Nuclear fuel cycle in France

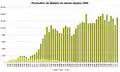
Production of the Malvési plant over the period 1959-2012.

The Comurhex plant in Pierrelatte processes uranium tetrafluoride from Malvési, producing materials for various industrial sectors: